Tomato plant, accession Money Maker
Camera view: horizontal (90 deg, fisheye); turntable rotation: 210 degrees
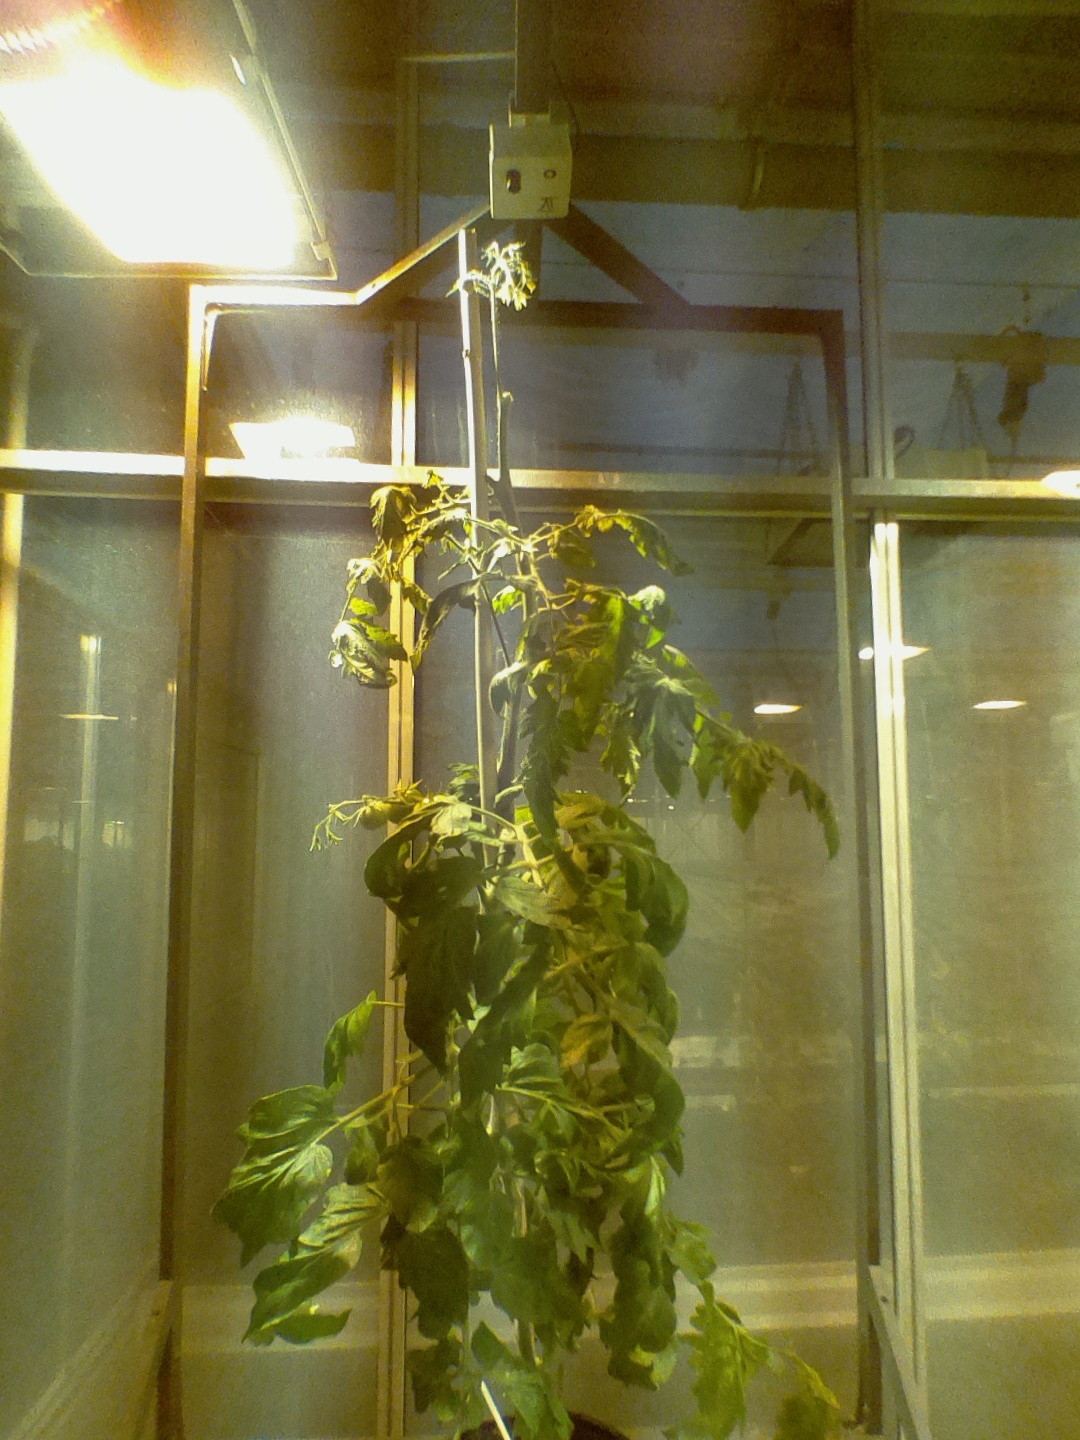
BBCH growth stage 73: 30%-40% of final fruit size